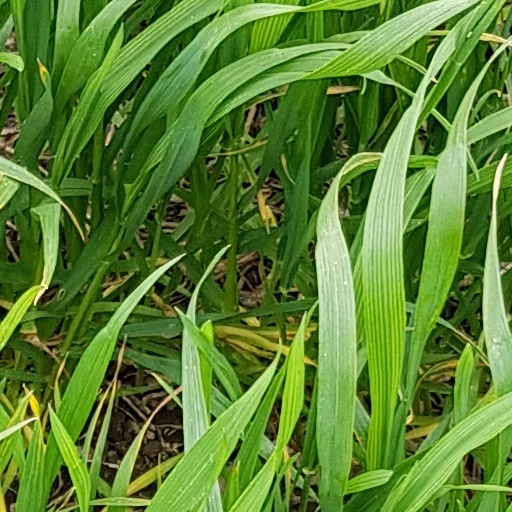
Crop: wheat